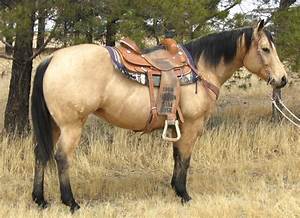
Label: horse